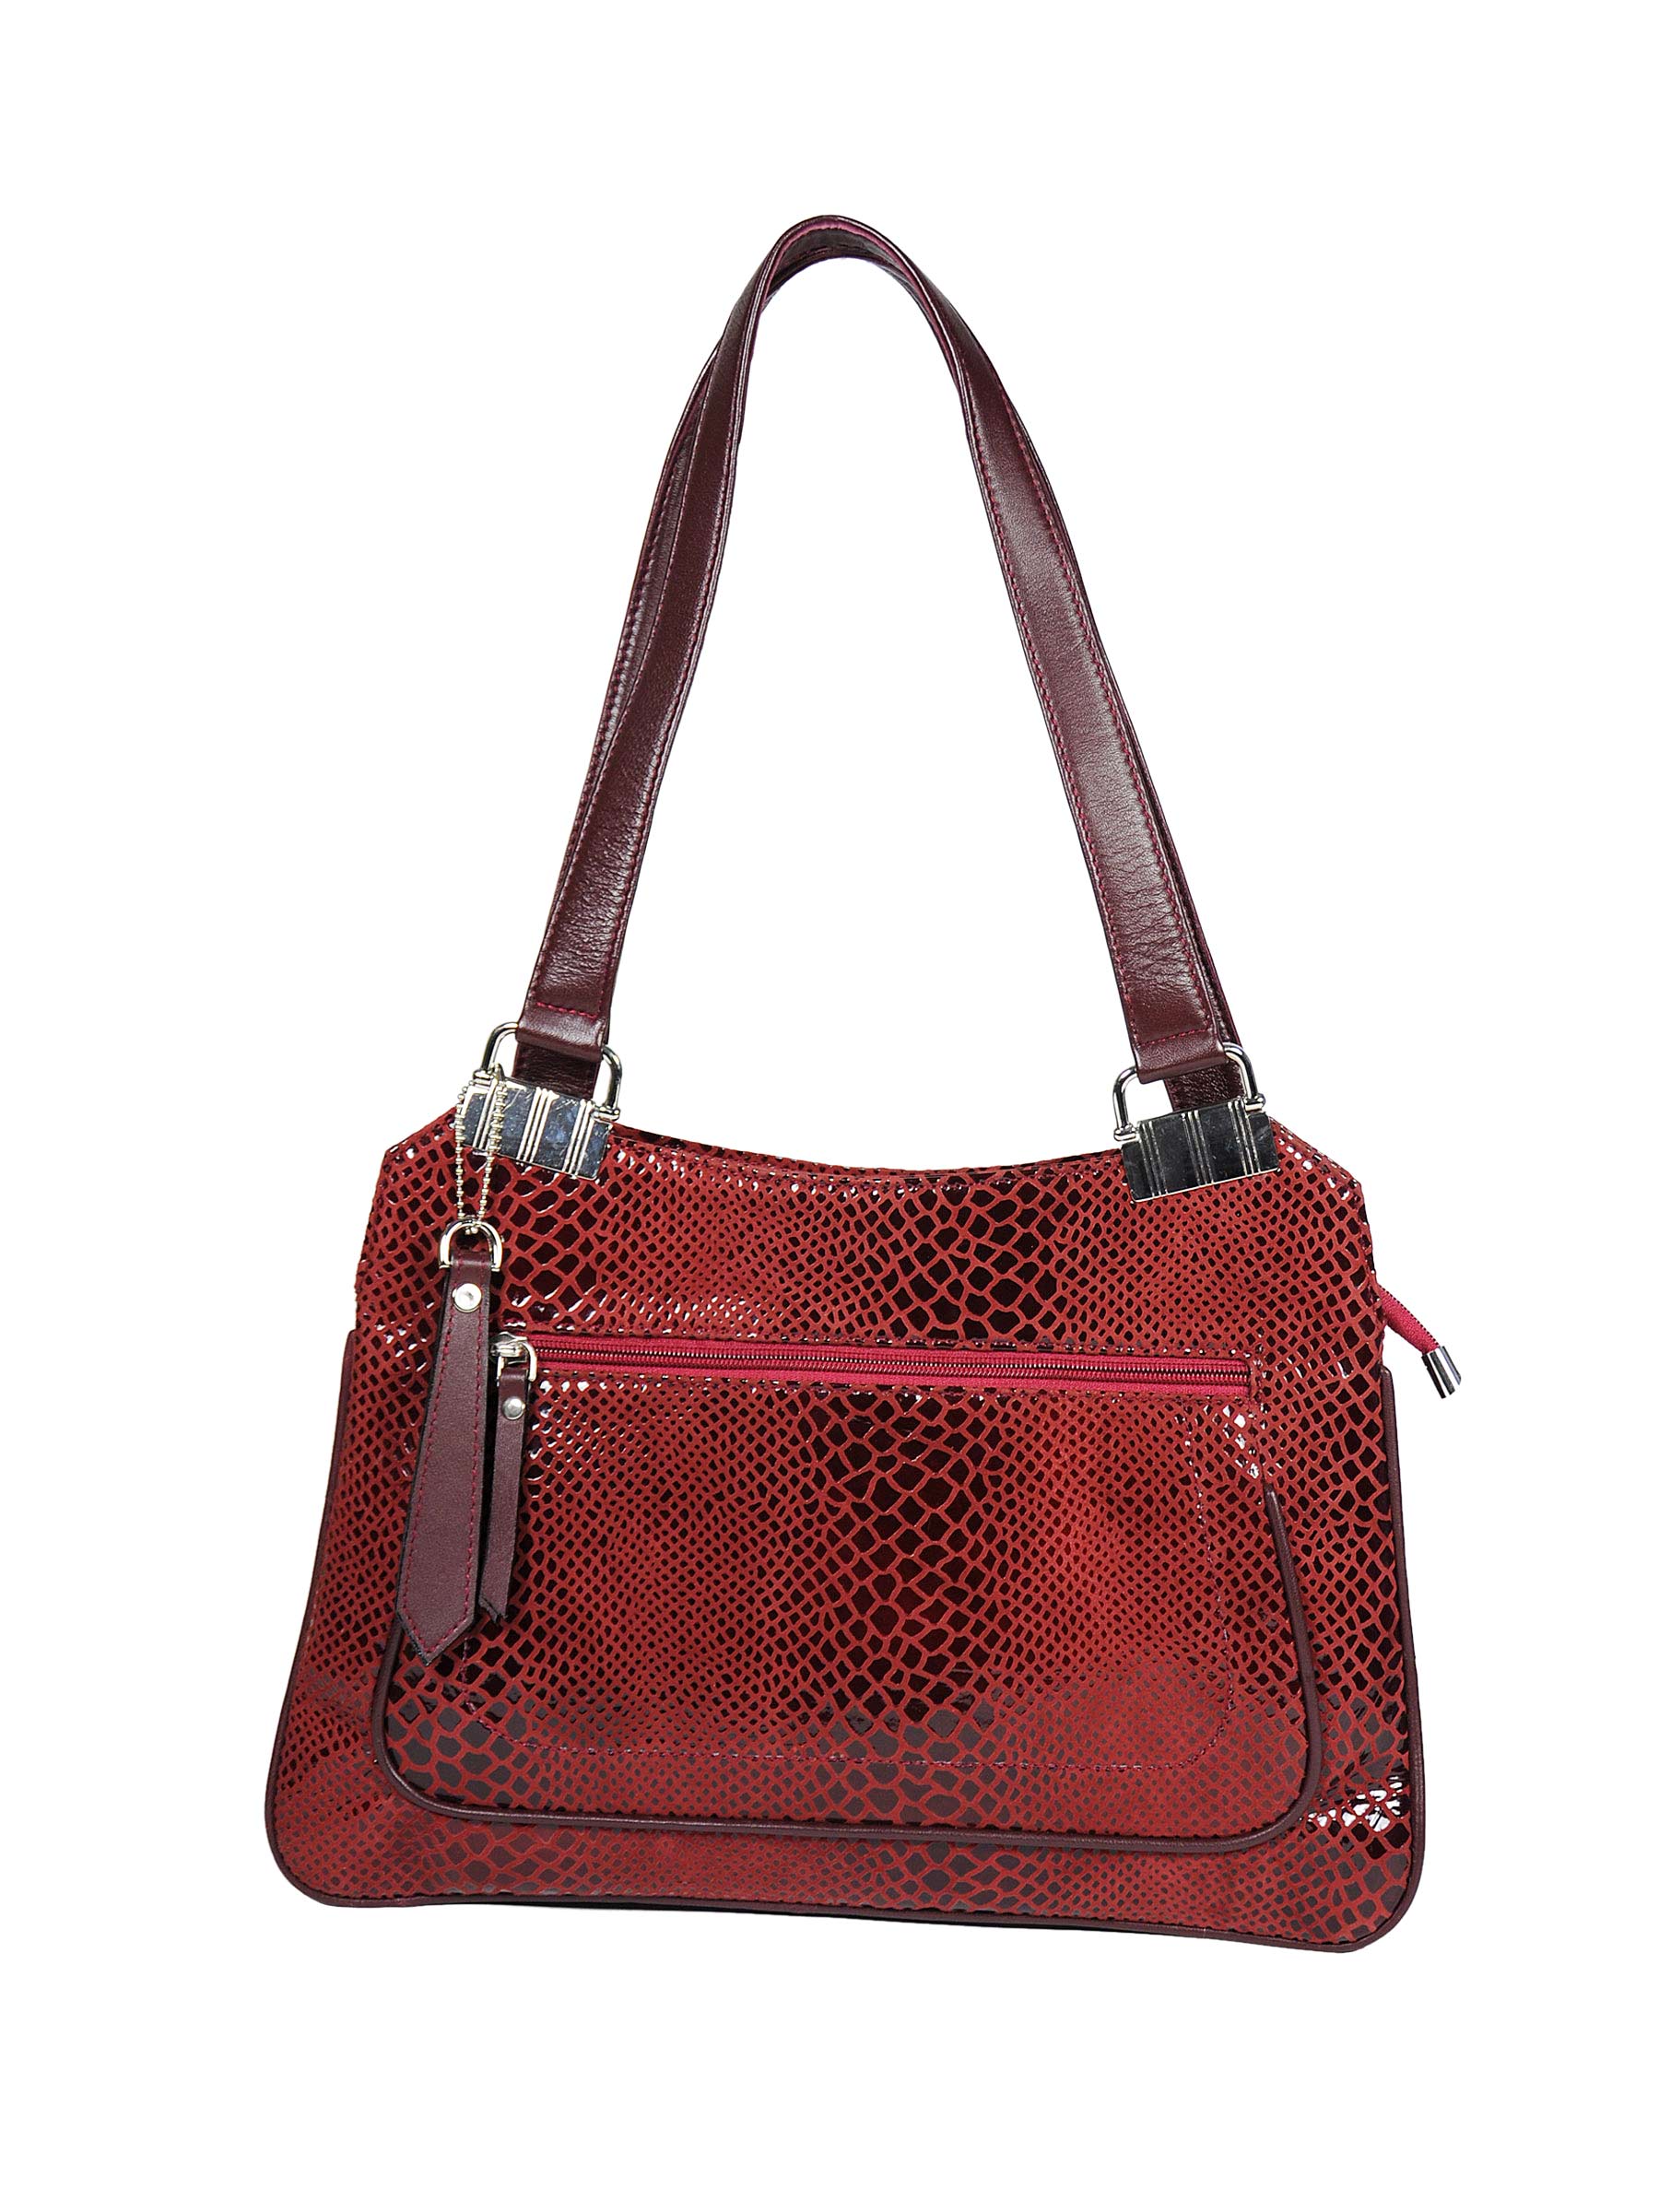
Murcia Women Mcc Red Red Handbags
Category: Accessories / Bags / Handbags
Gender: Women
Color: Red
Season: Winter 2015
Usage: Casual